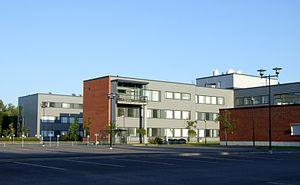
Kaukovainio est un quartier du district de Kaukovainio de la ville d'Oulu en Finlande.
L'université des sciences appliquées de Oulu est une université publique, située à Oulu et à Oulainen en Finlande. Elle a pour objectif de dispenser des formations professionnelles.